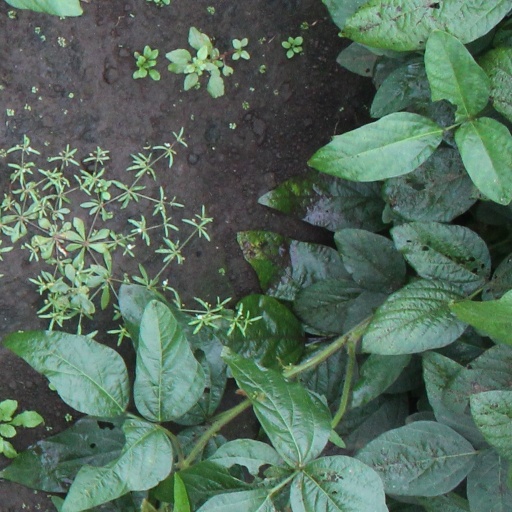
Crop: soybean